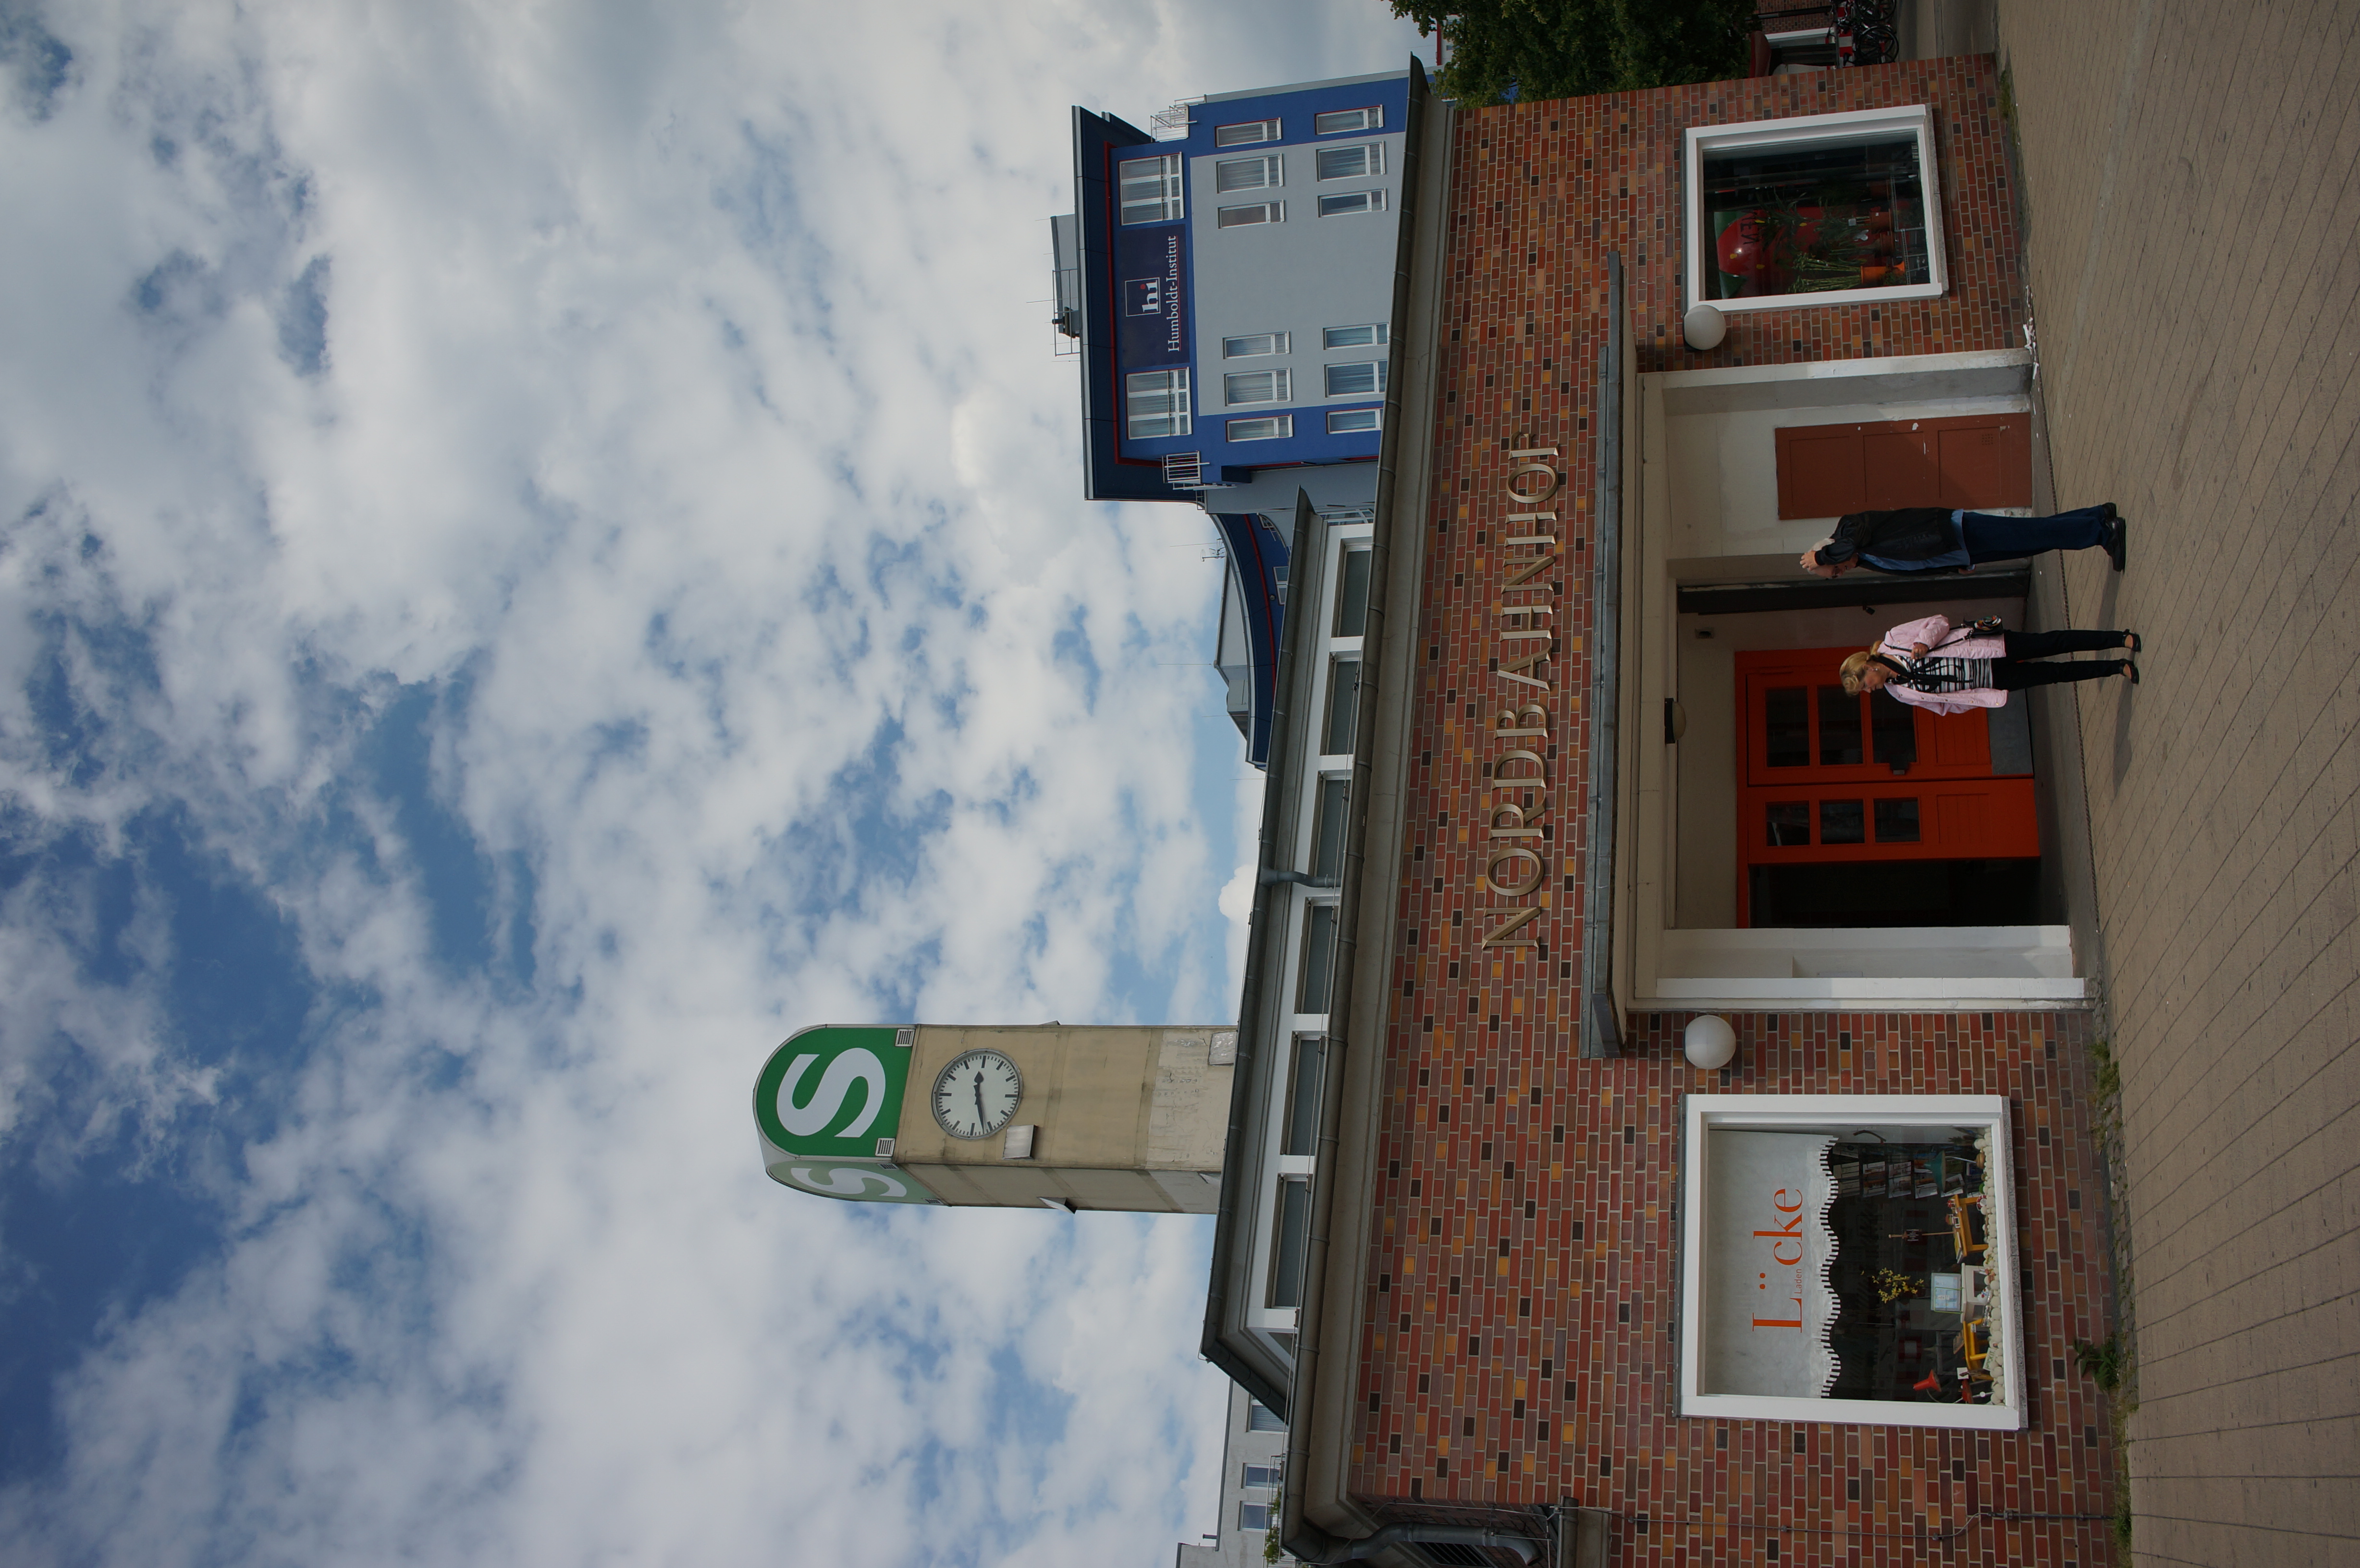
architecture, town, building, downtown, facade, 2015, germany, deutschland, berlin, sony, 20mm, nex, nex6, lenstagged, steffenzahn, sel20f28, sonye2820, neighbourhood, urban area